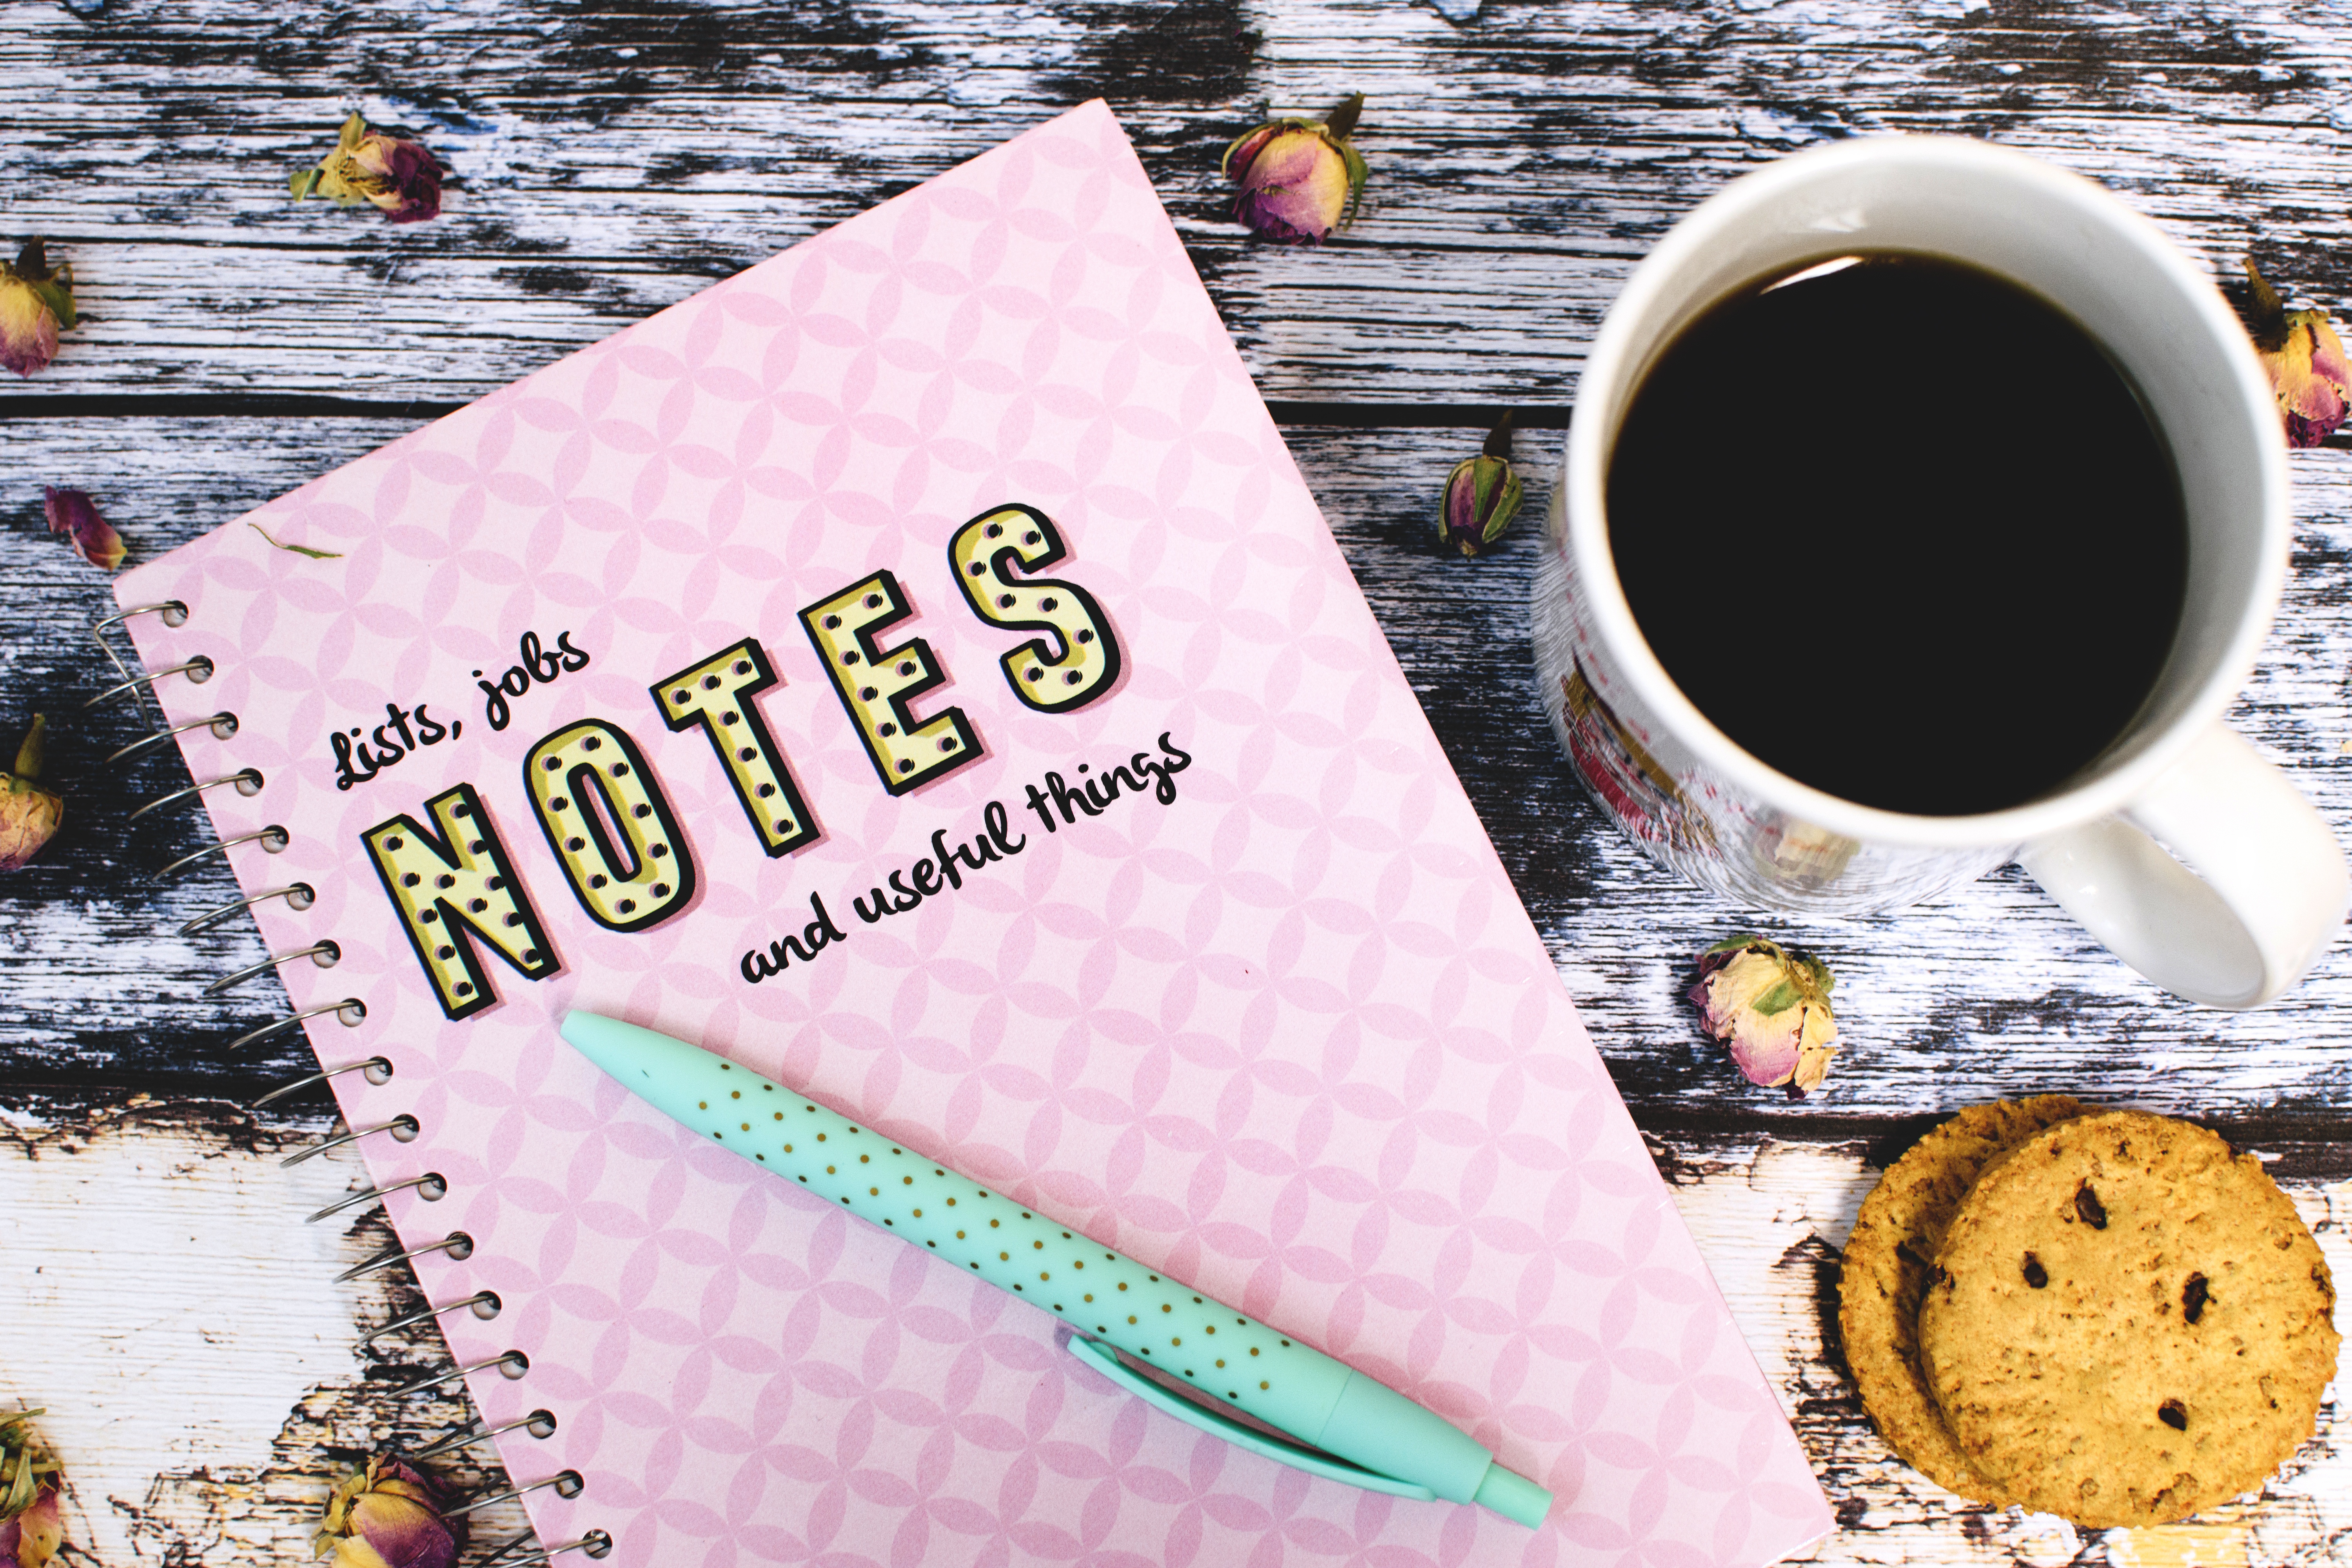
coffee cup, cup, dandelion coffee, morning, caffeine, font, drink, coffee, earl grey tea, caff americano, drinkware, tea, snack, breakfast, mug, food, ipoh white coffee